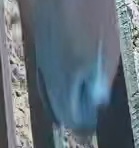
Face region: mouth_nostrils (mouth_chin_nostrils_and_profile)
Pain indicator: not_present